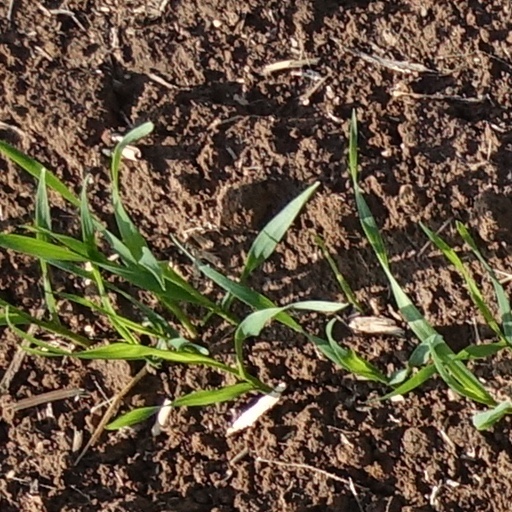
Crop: wheat